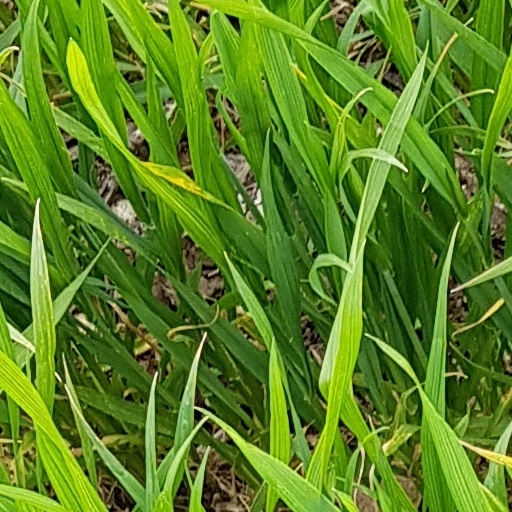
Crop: wheat